Andrew Ebbett

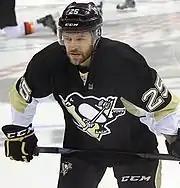
Ebbett during this time with the Pittsburgh Penguins.

In the 2008–09 season, Ebbett began the year with affiliate, the Iowa Chops. After 28 games with the Chops, he was recalled and scored his first NHL goal against the Philadelphia Flyers on January 2, 2009, on his 26th birthday. Ebbett registered 32 points in only 48 games, helping the Ducks to the second round, when he scored his first Stanley Cup playoff goal in the upset of the San Jose Sharks on April 19, 2009.